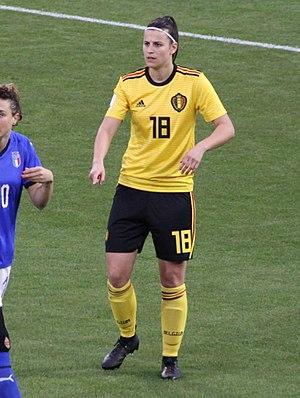
Laura De Neve est une joueuse de football belge née le 9 octobre 1994.